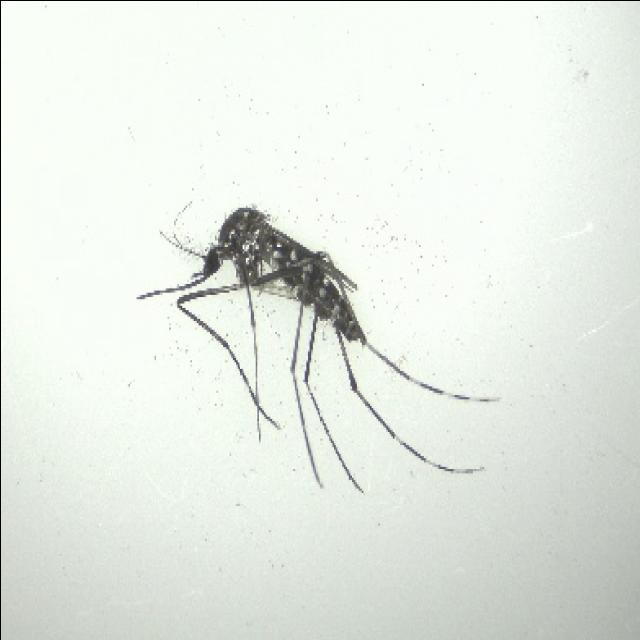
Species: aedes_albopictus